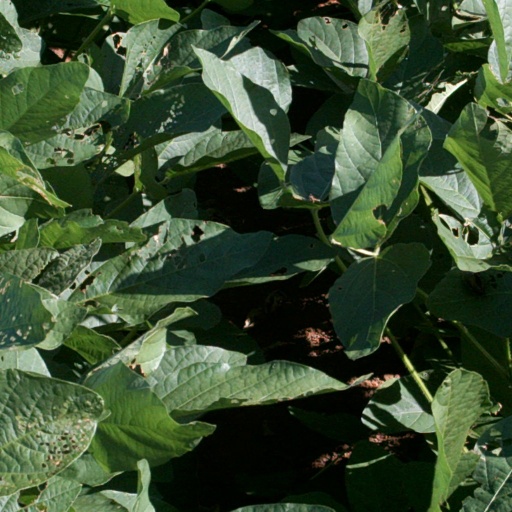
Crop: soybean